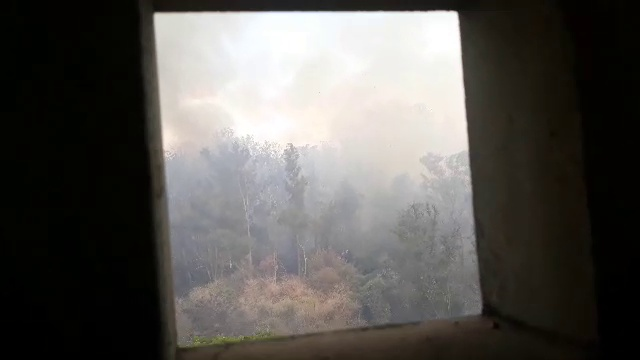
Fire: no
Smoke: yes